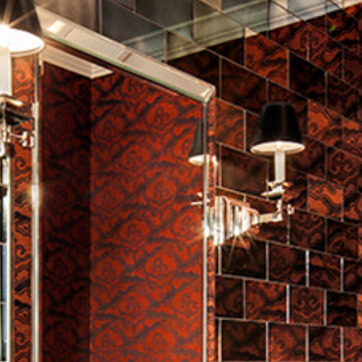
Material: mirror